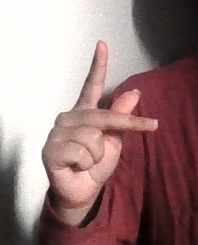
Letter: dha